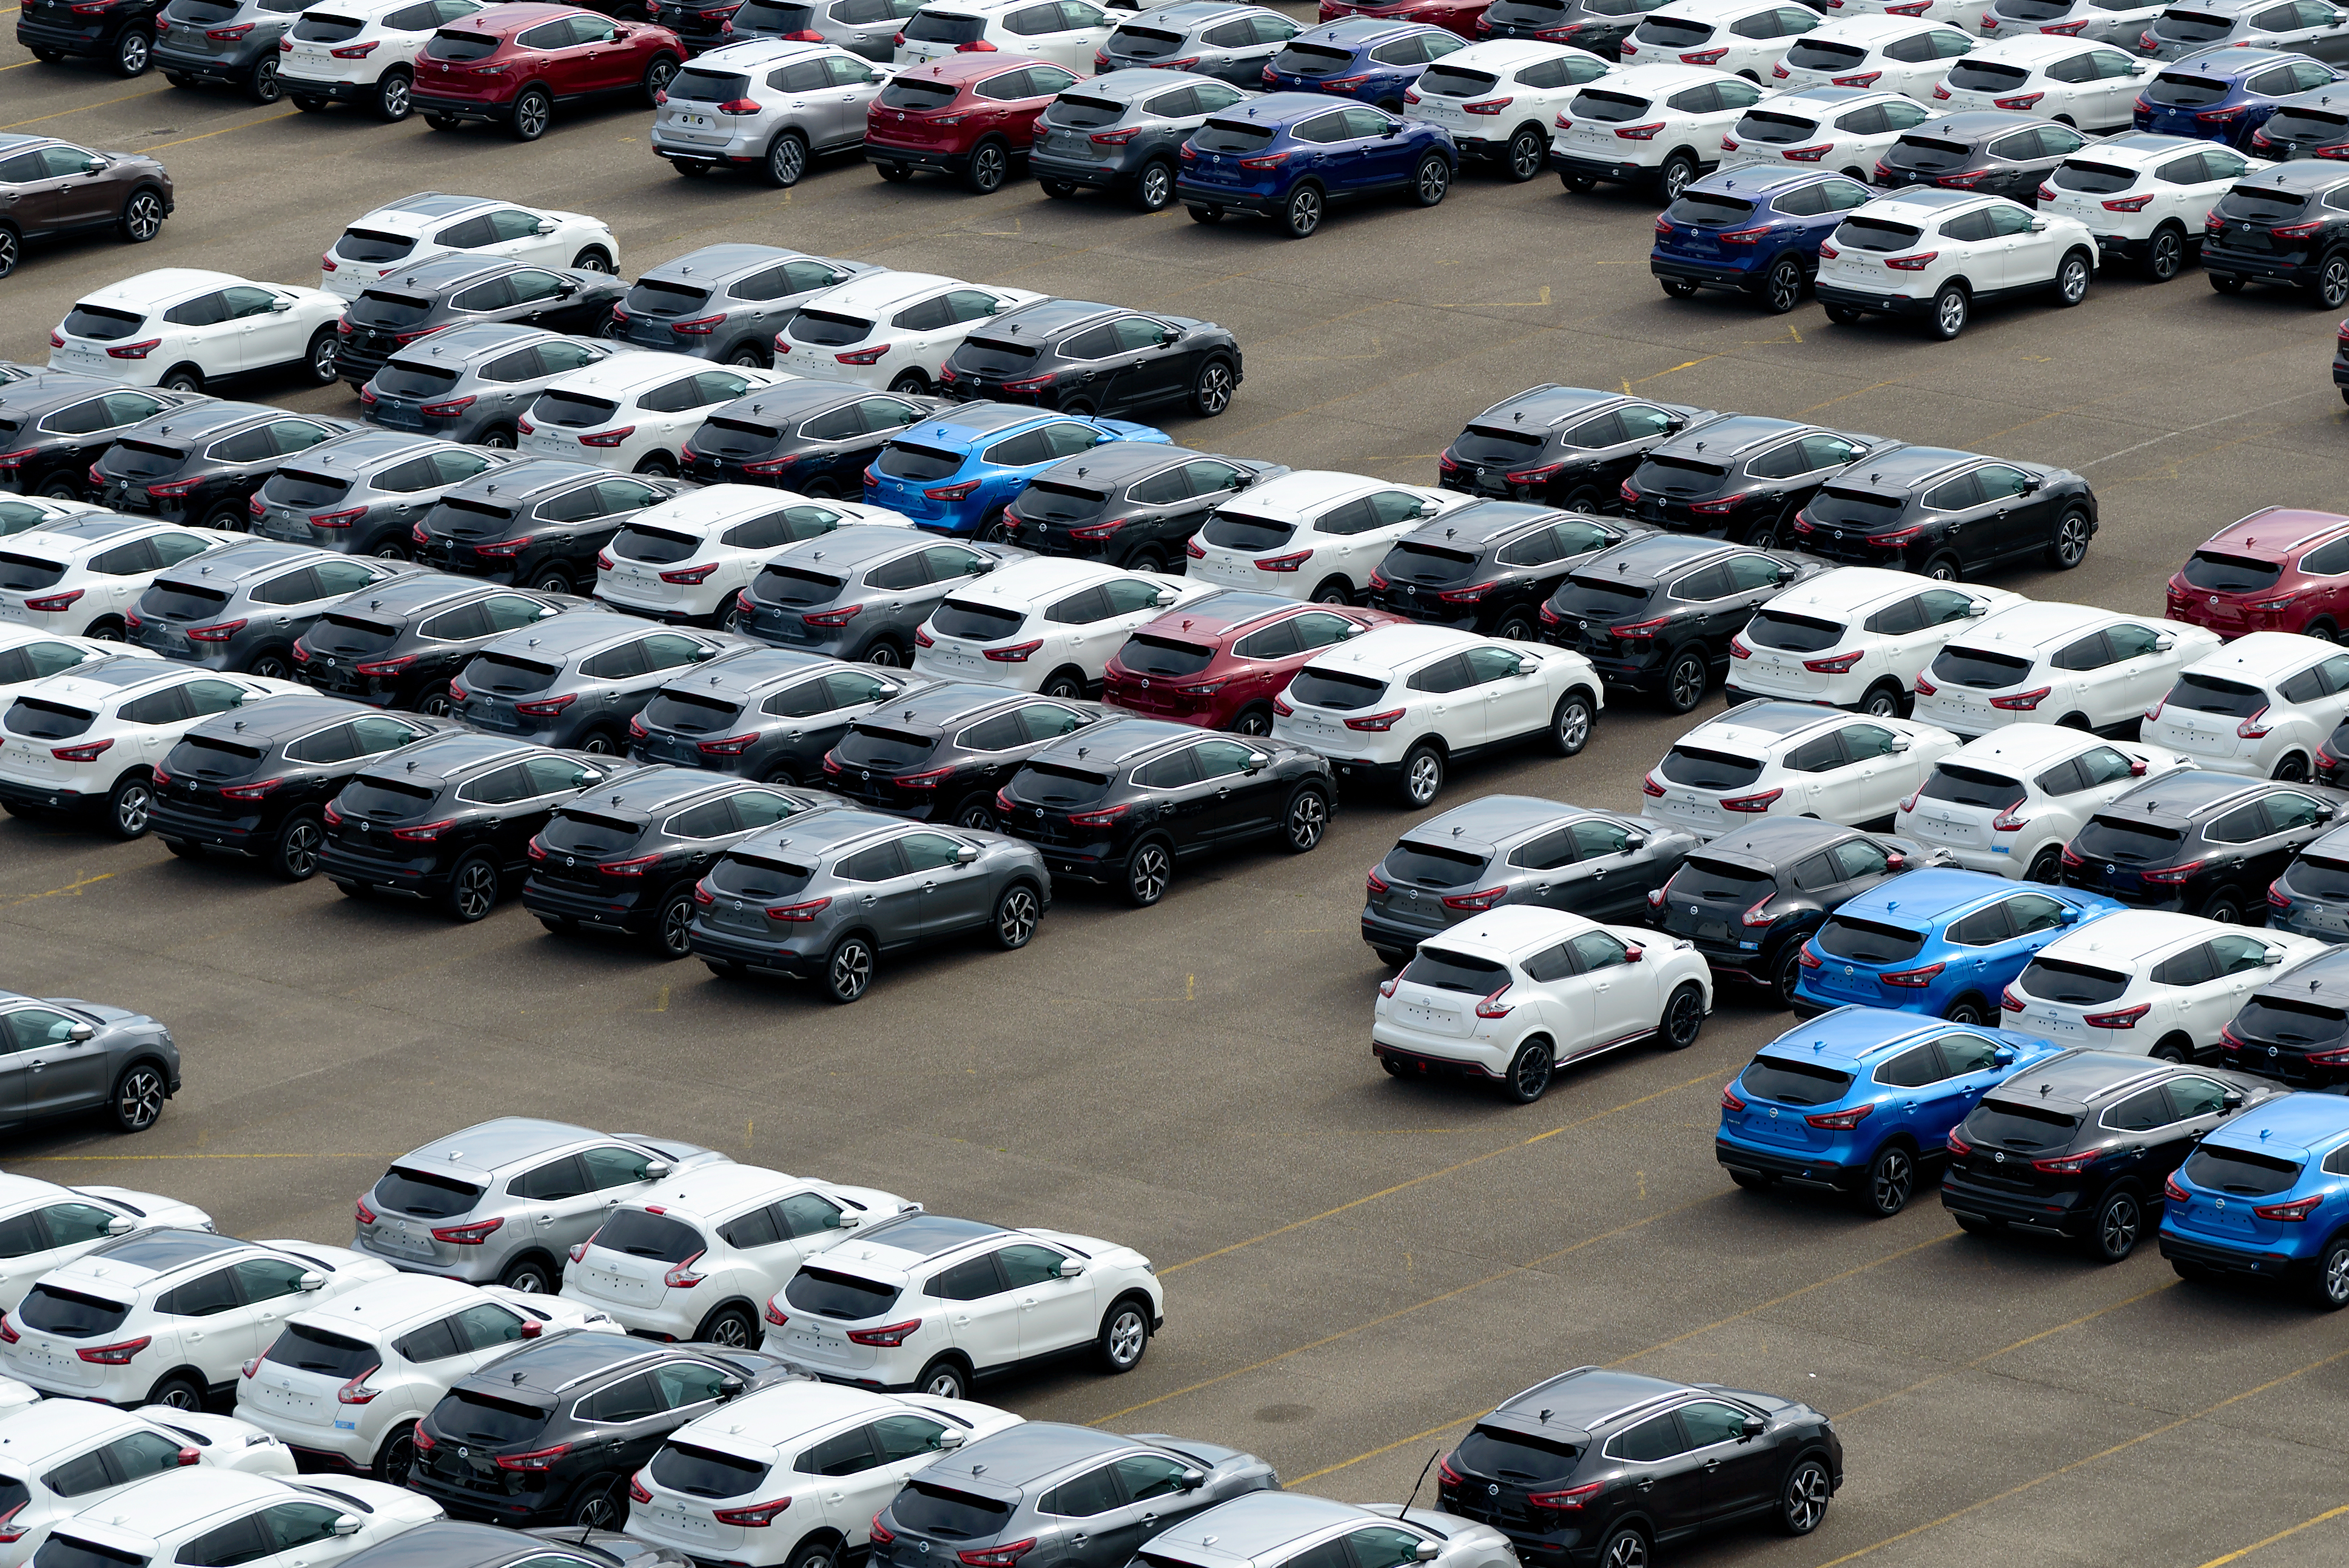
motor vehicle, vehicle, parking lot, car, parking, public space, car dealership, human settlement, city, traffic, automotive design, compact car, city car, family car, subcompact car, building, traffic congestion